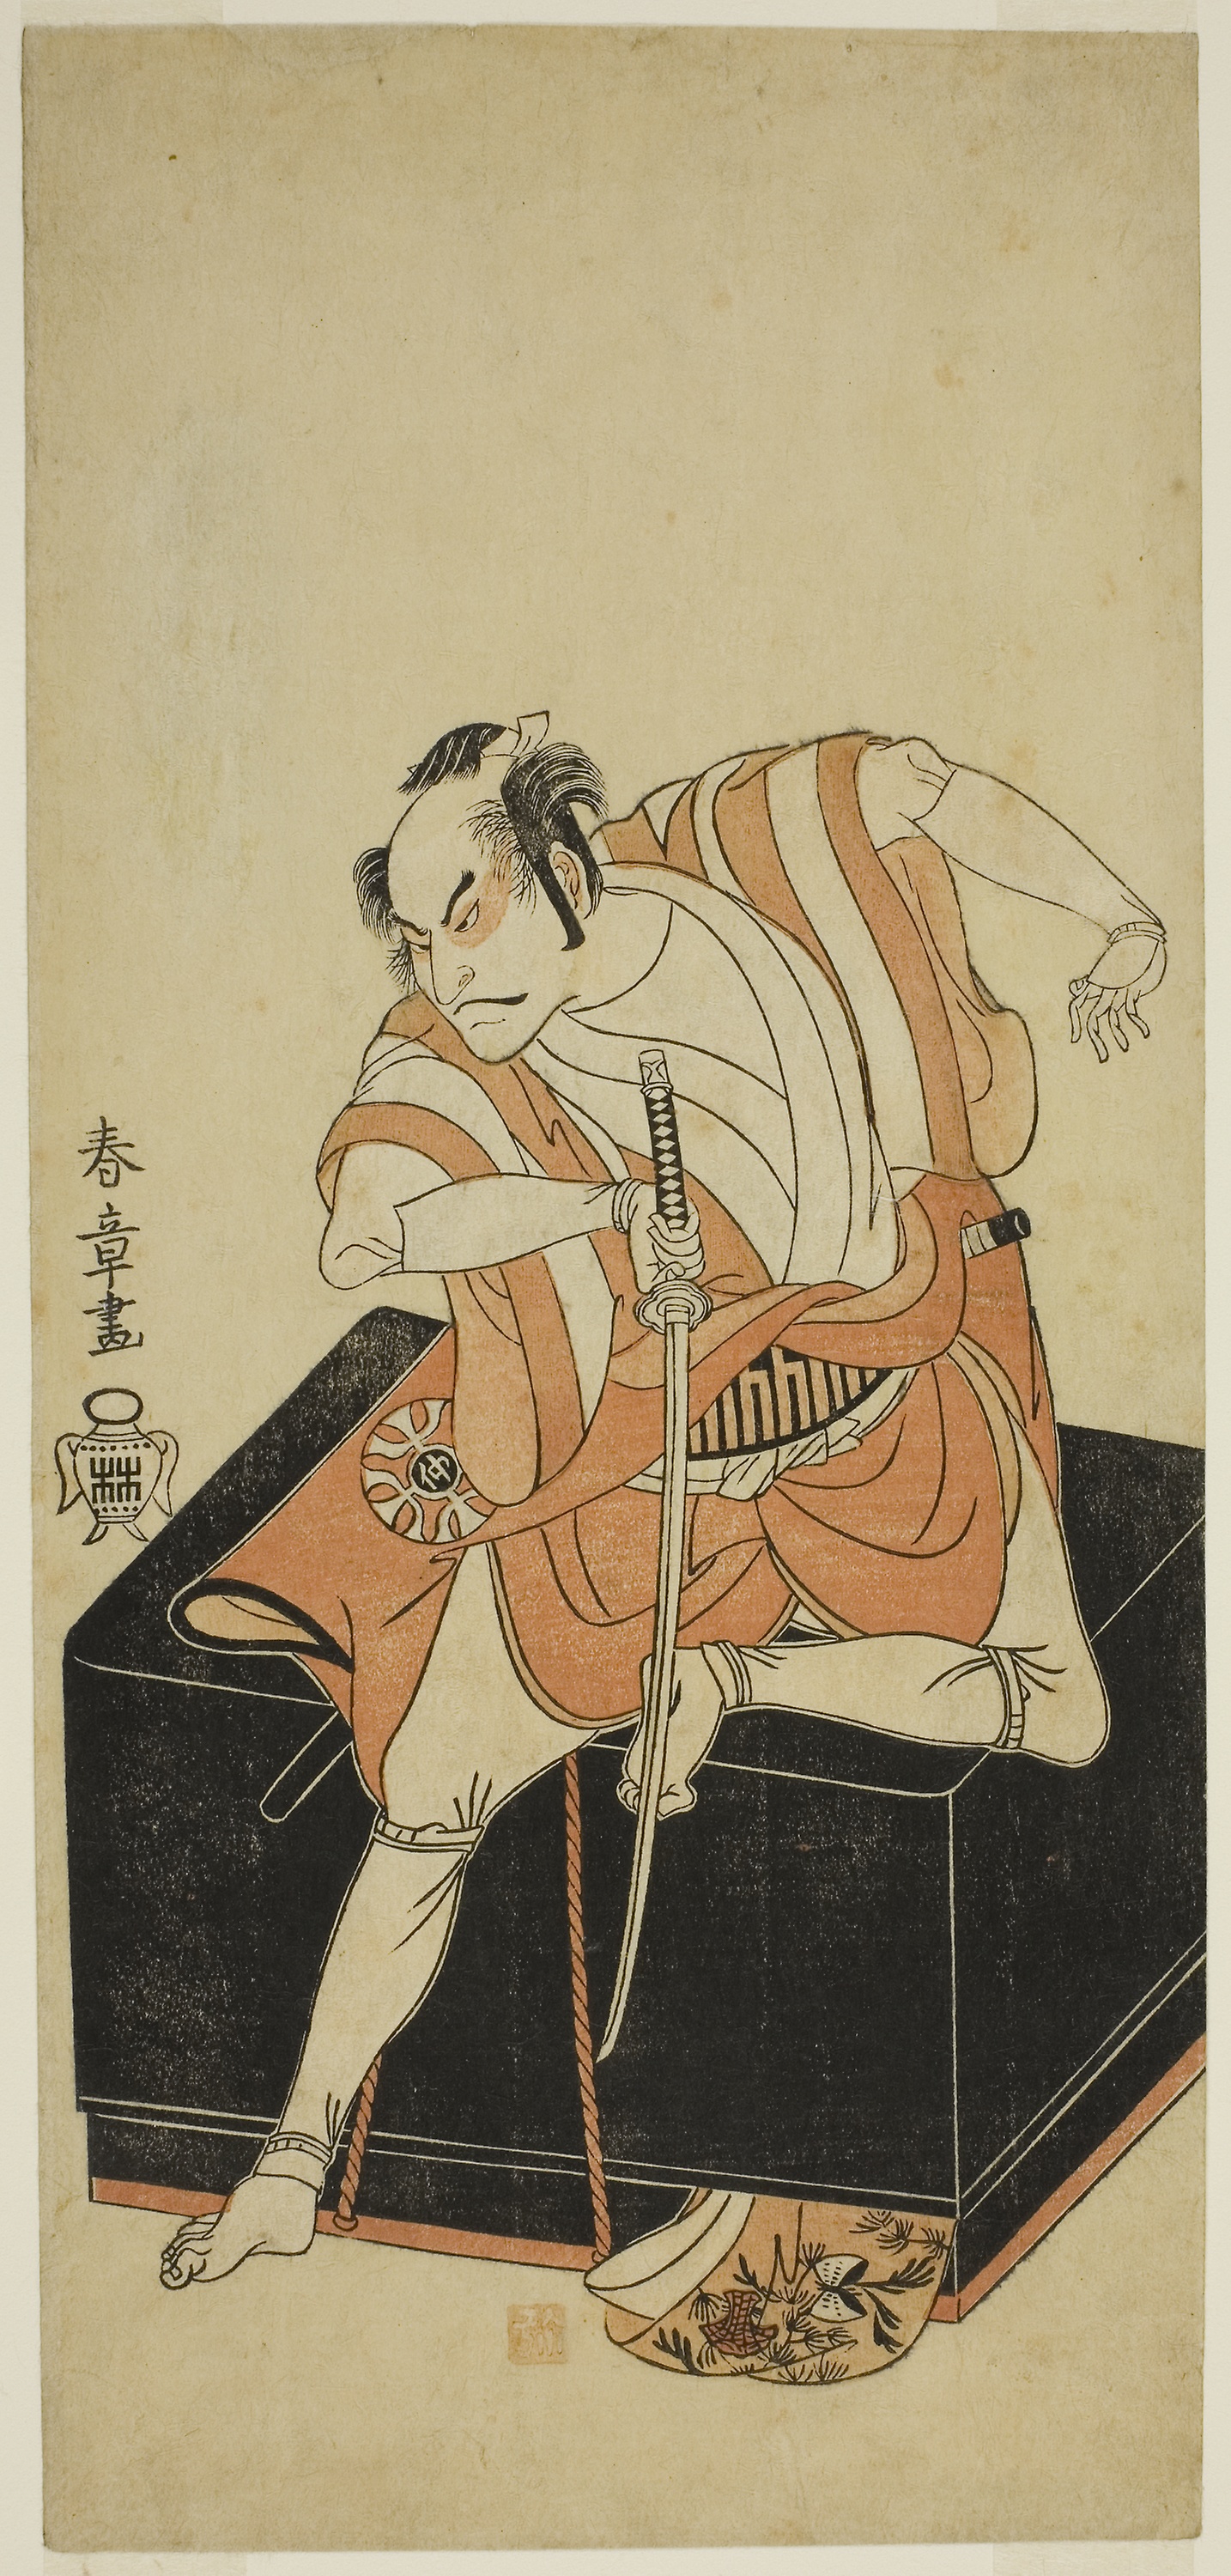
art, mammal, cartoon, illustration, printmaking, modern art, drawing, artwork, fictional character, visual arts, font, fiction, human behavior